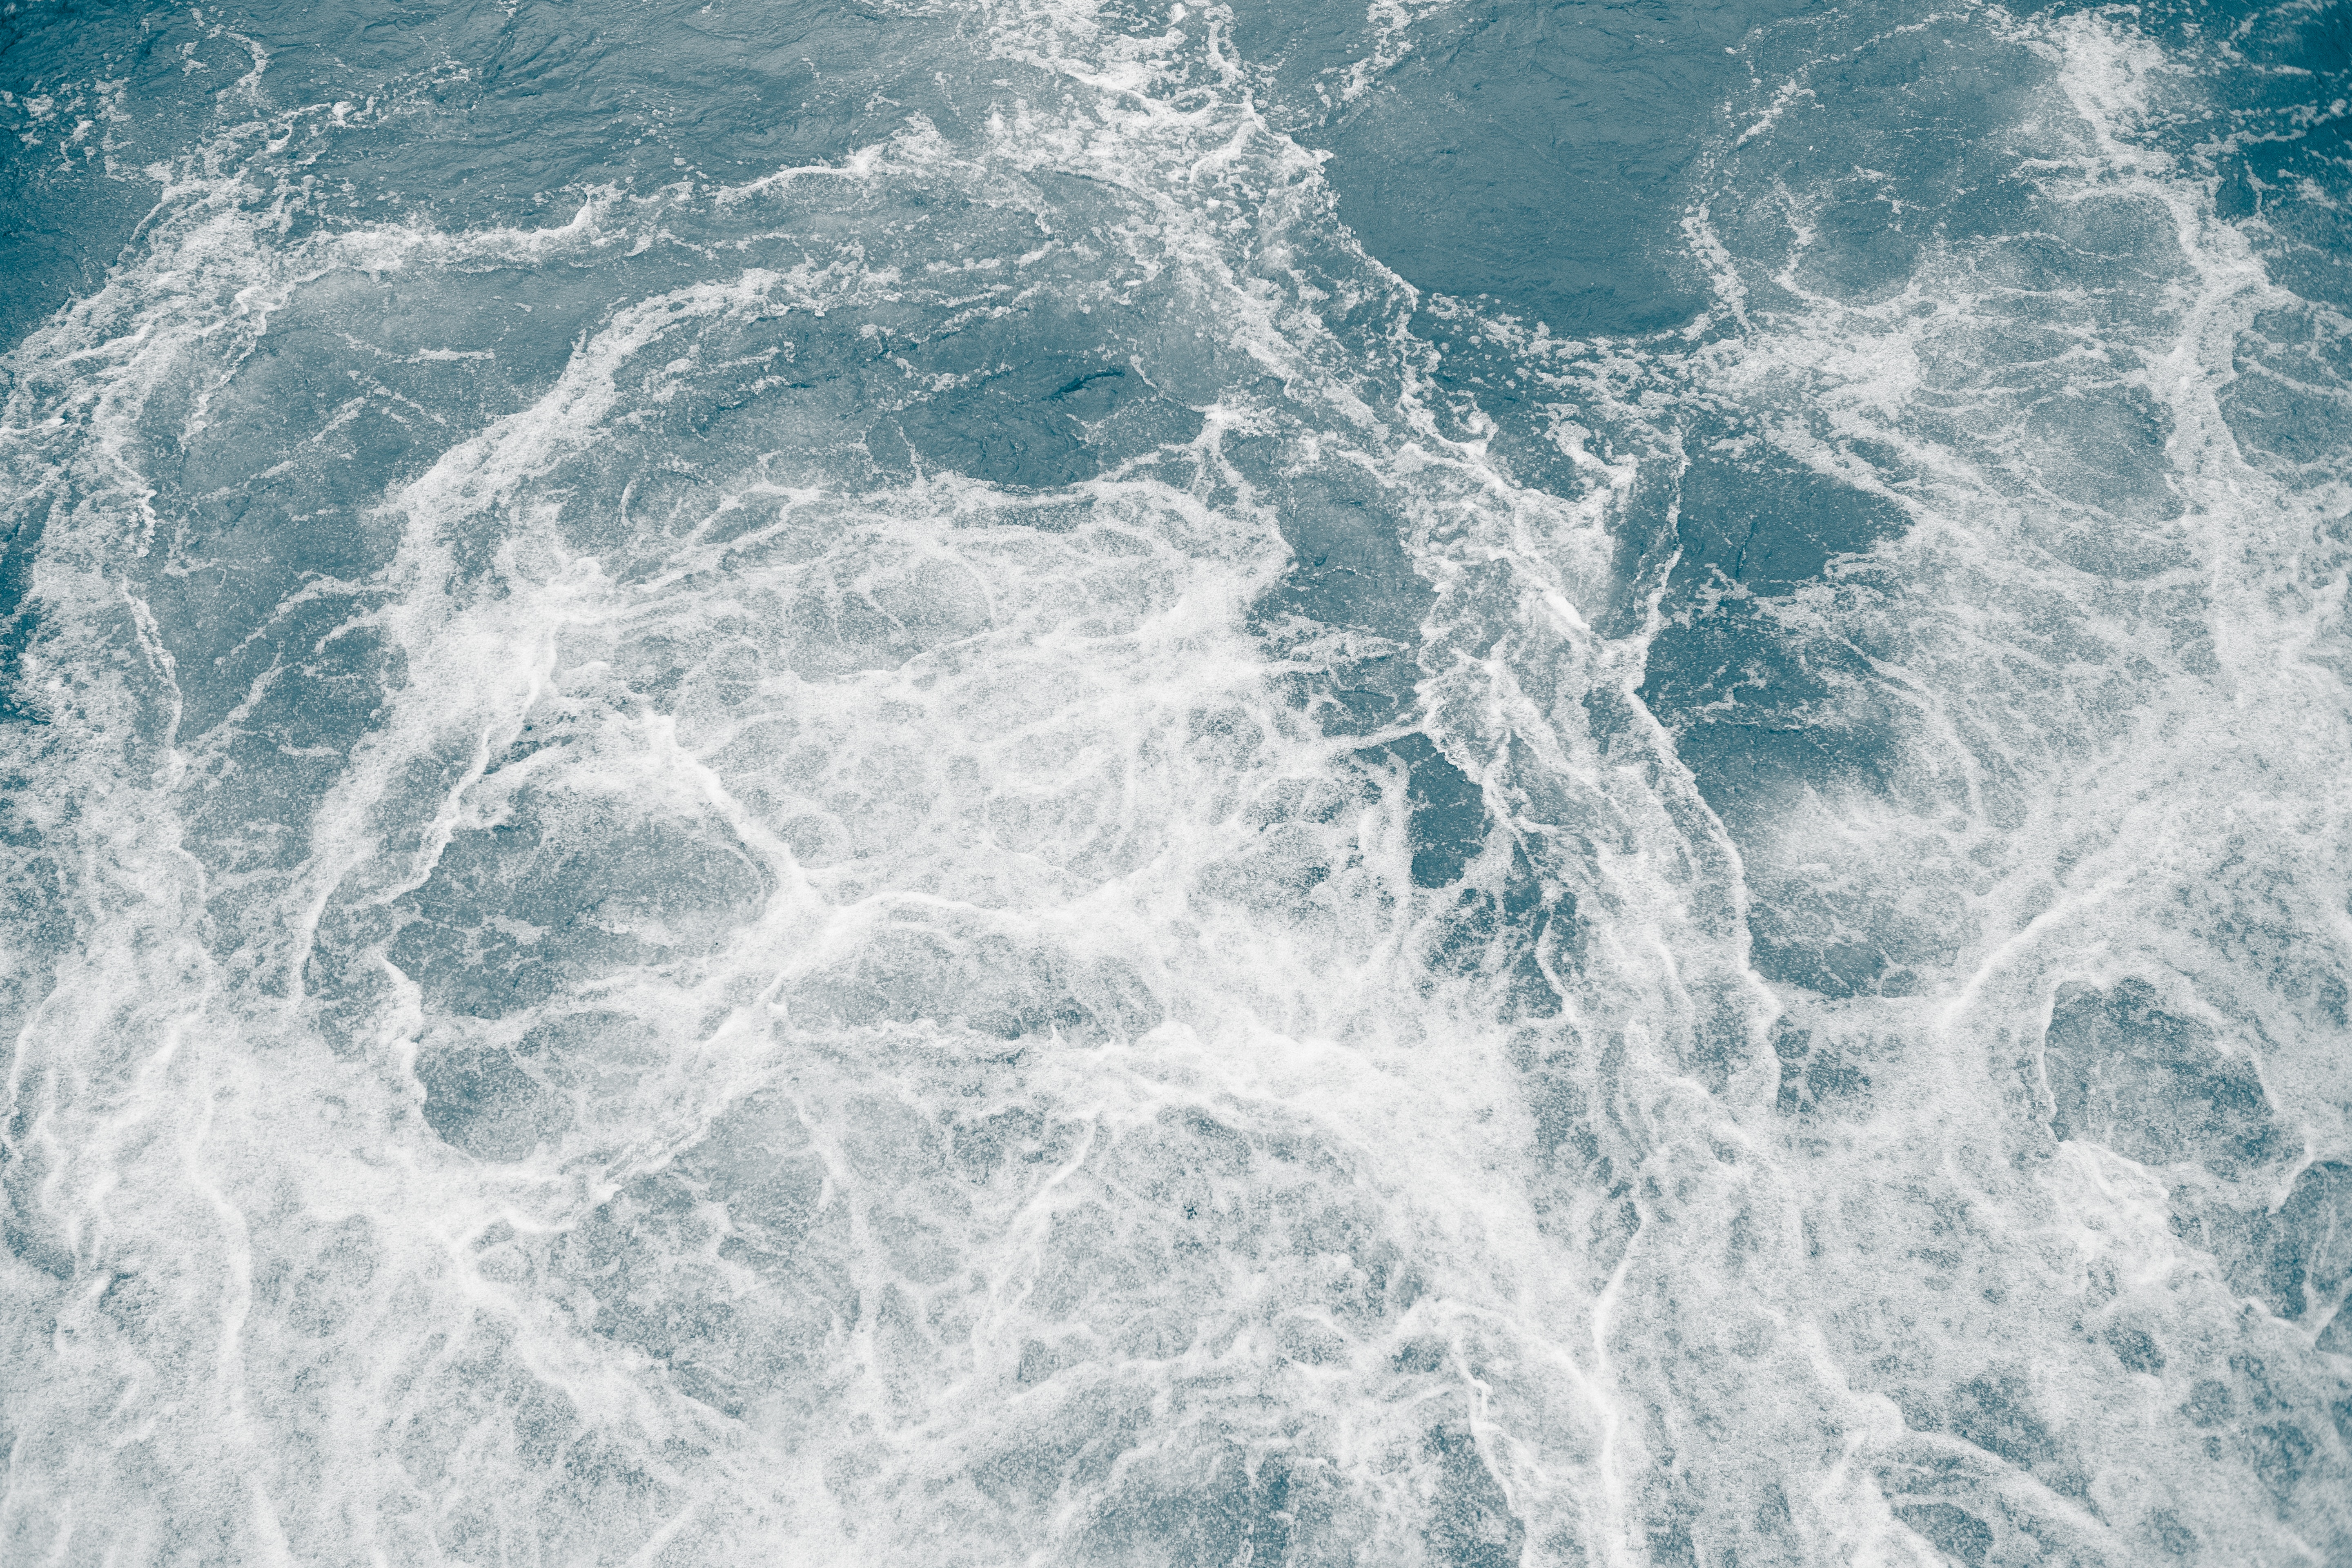
water, blue, turquoise, aqua, azure, wave, sea, wind wave, ocean, pattern